Gartlic za čas kratiti

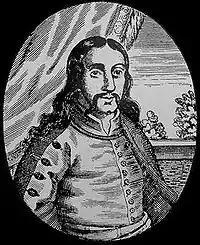
Fran Krsto Frankopan

Gartlic za čas kratiti (English: "Garden of repose") is an anthology of poems by Croatian baroque poet and nobleman Fran Krsto Frankopan, which he compiled in prison around 1671. The work is regarded as among the most prominent of northern Croatian literature, being a part of the Ozalj literary circle.